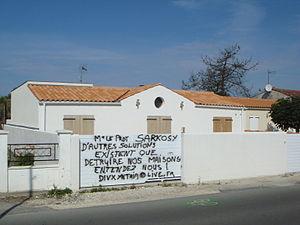
La tempête Xynthia est une dépression météorologique majeure, qui s'est abattue sur une partie de l'océan Atlantique puis de l'Europe et qui a balayé une grande partie de la France entre le 27 et le 28 février 2010. L'épisode de vents violents et l'onde de tempête, du fait de la conjonction avec de fortes marées, et avec la pleine mer, ont provoqué une brutale et très forte submersion marine. Ce sont les départements littoraux qui furent le plus gravement affectés : principalement la Charente-Maritime et la Vendée ou certaines côtes furent dramatiquement inondées. Les régions françaises les plus fortement touchées sont le Poitou-Charentes, les Pays de la Loire, l'Aquitaine, la Bretagne et la Normandie.